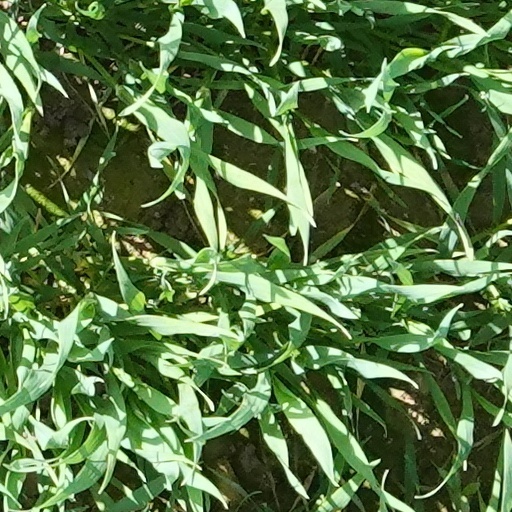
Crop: wheat